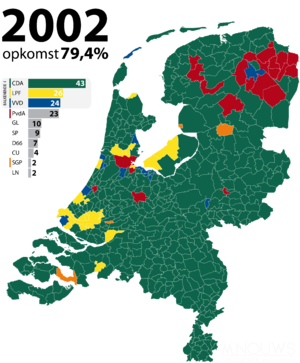
Les élections législatives néerlandaises de 2002 se tiennent le 15 mai 2002 pour élire les 150 membres de la Seconde Chambre des États généraux. Les élections sont marquées par l'assassinat de Pim Fortuyn 9 jours avant l'élection.